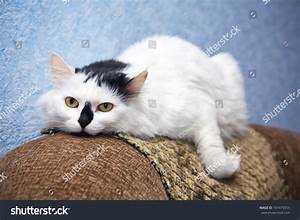
Label: cat